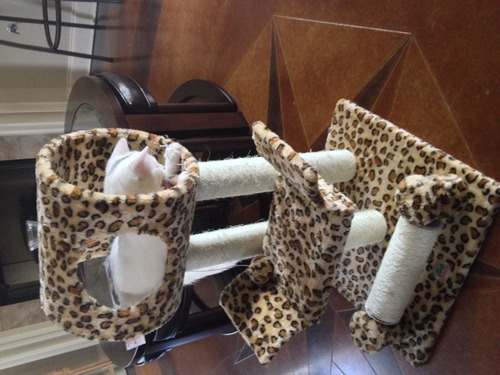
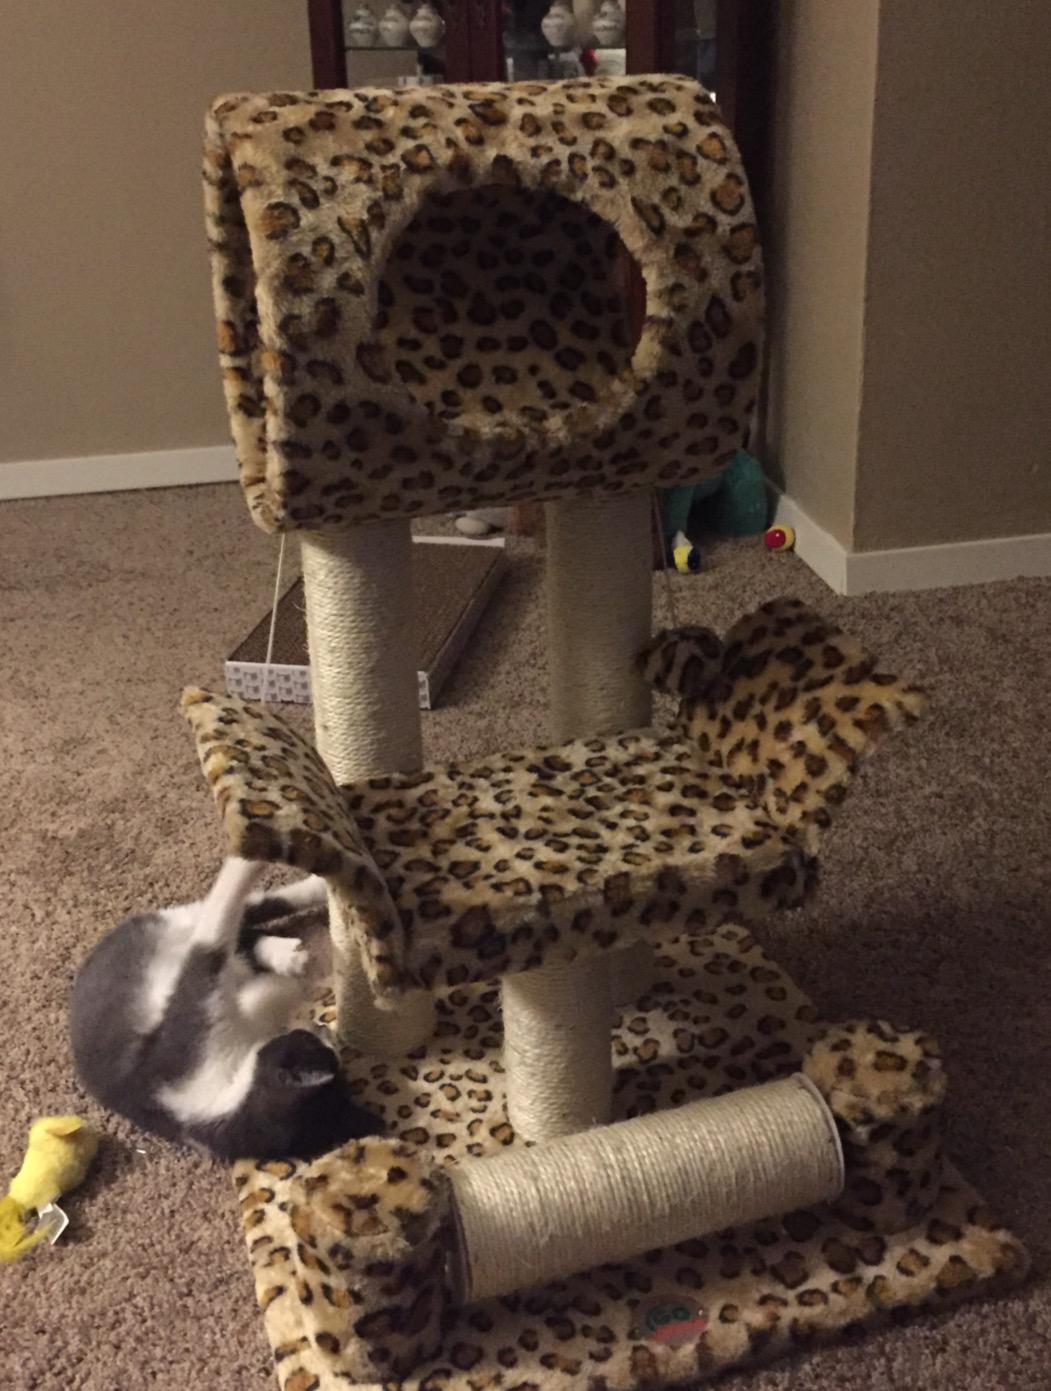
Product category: items_cat tree
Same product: yes